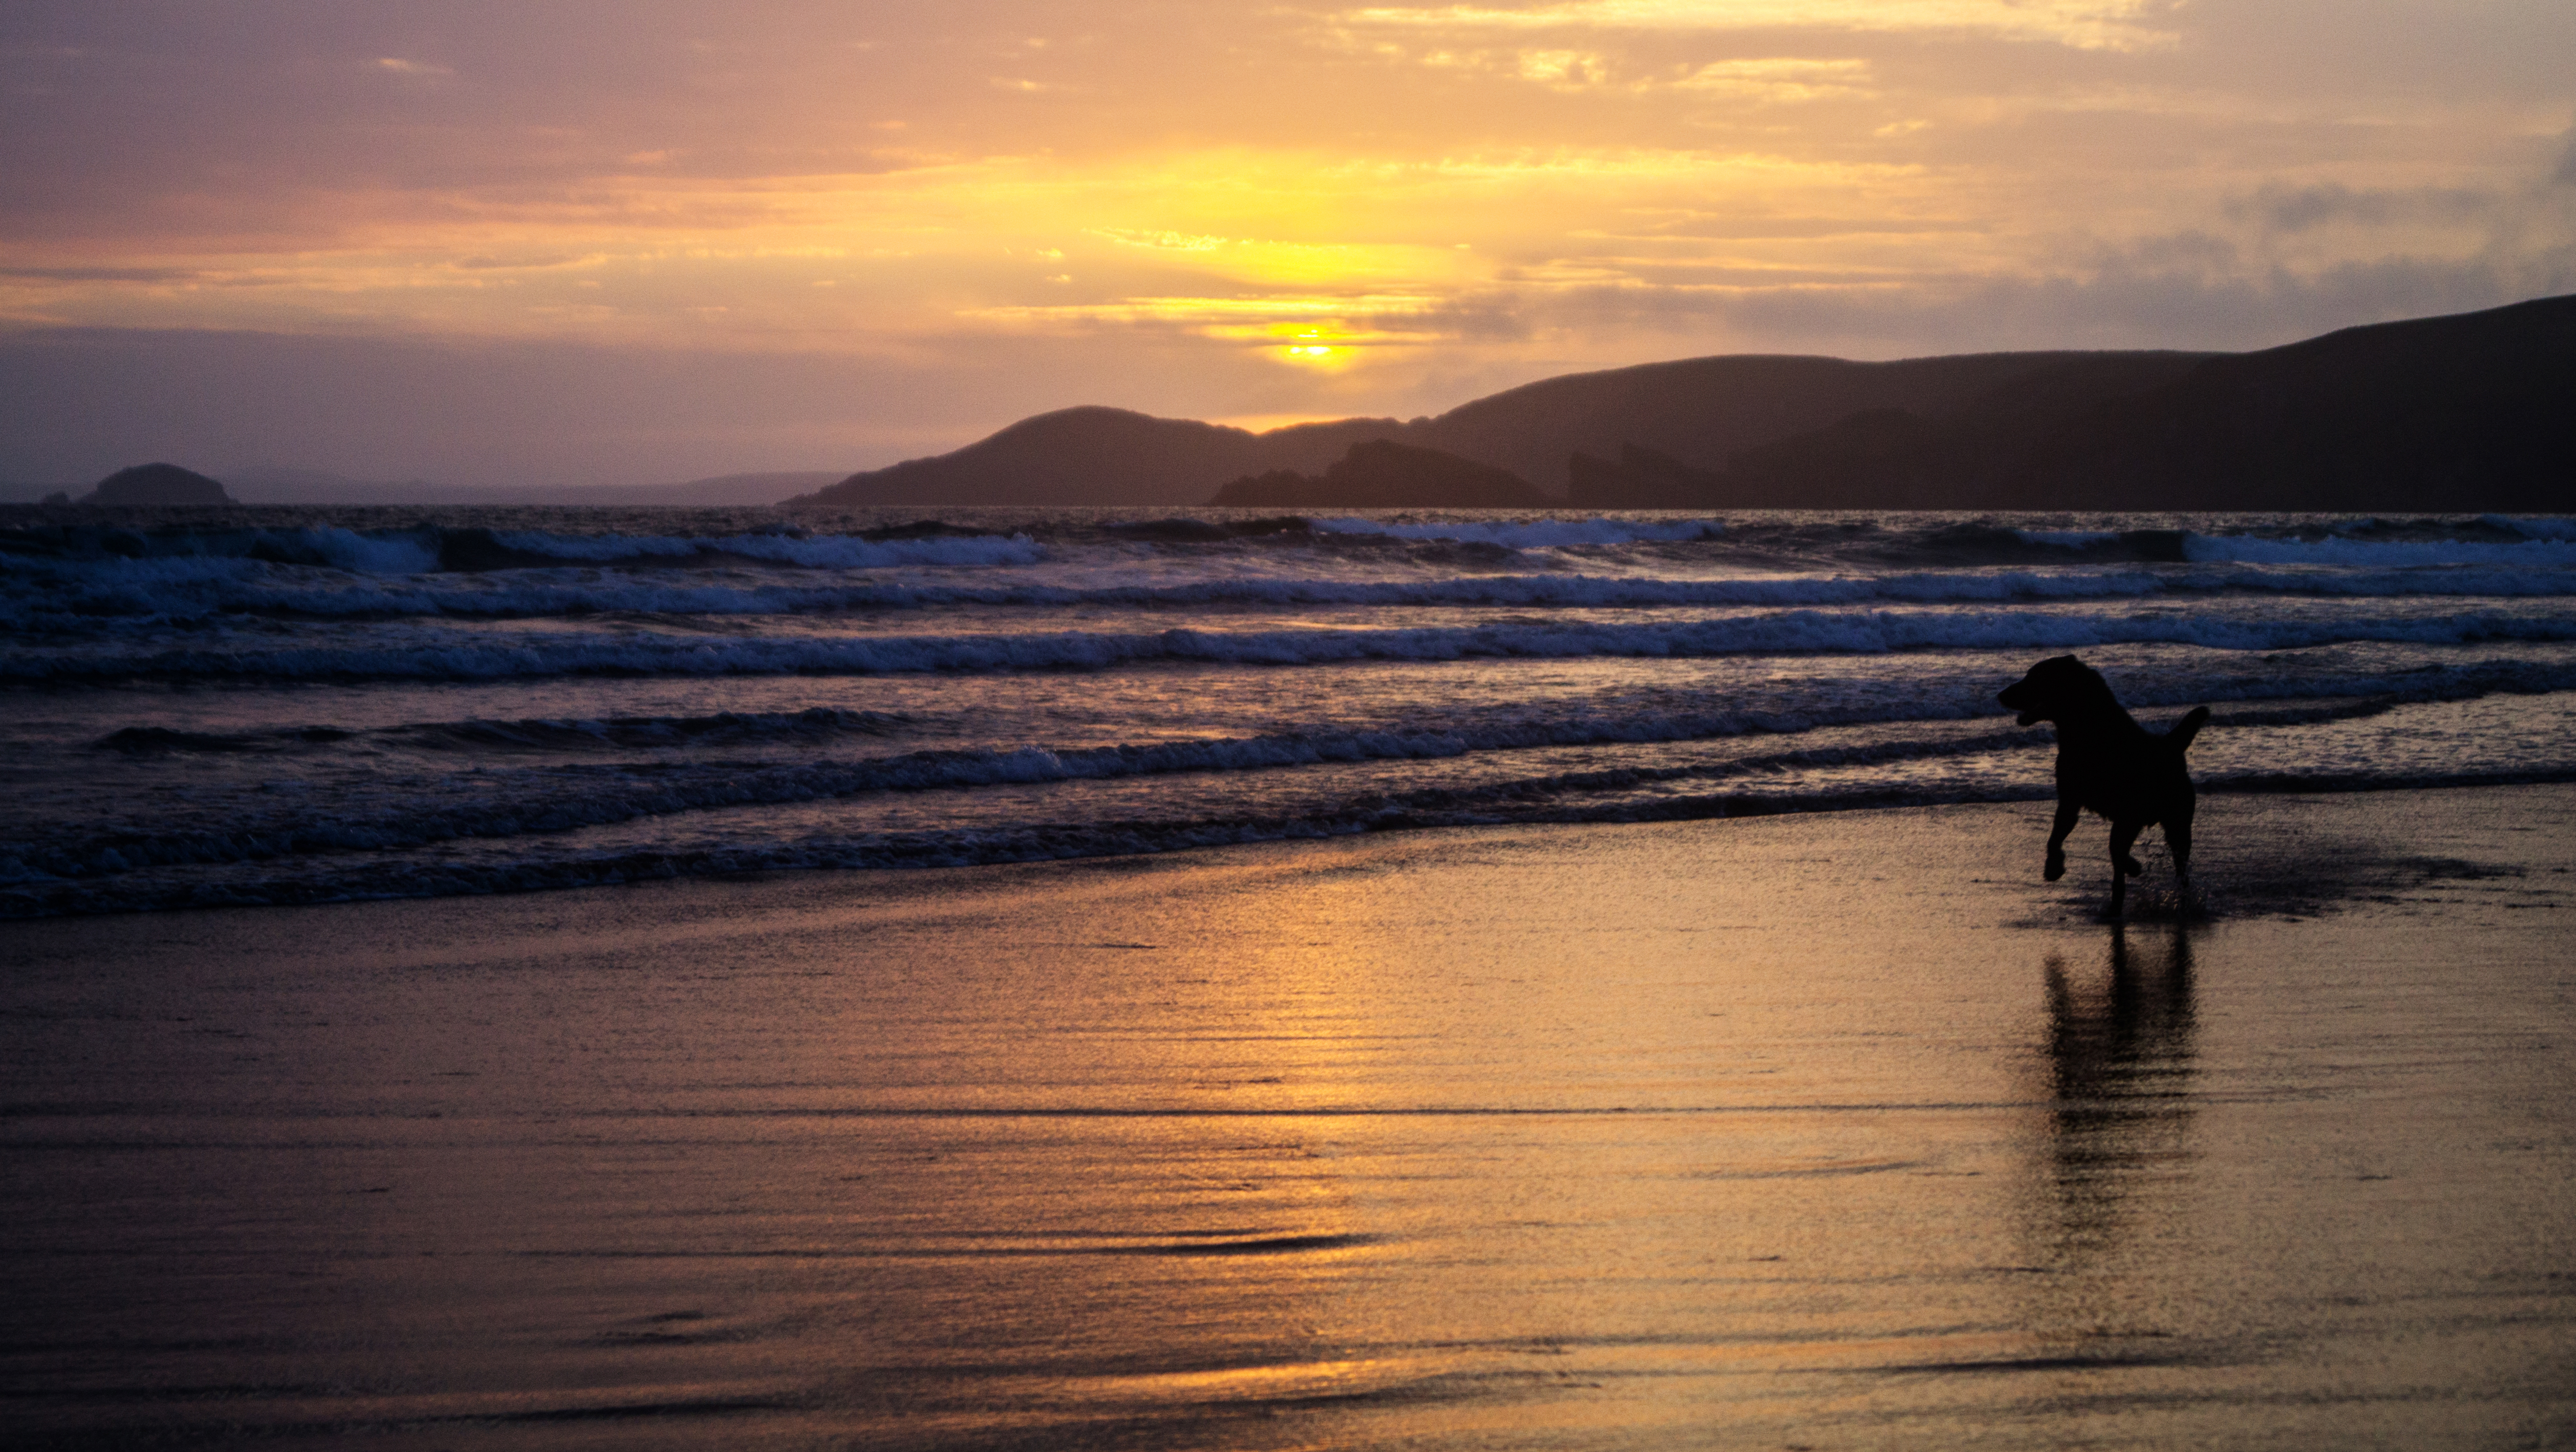
beach, sea, coast, sand, ocean, horizon, silhouette, cloud, sun, sunrise, sunset, play, sunlight, morning, shore, wave, running, run, hour, dawn, dog, canine, dusk, evening, twilight, golden, reflection, blue, black, body of water, uk, wales, last, gold, newgale, pembrokeshire, runs, afterglow, wind wave